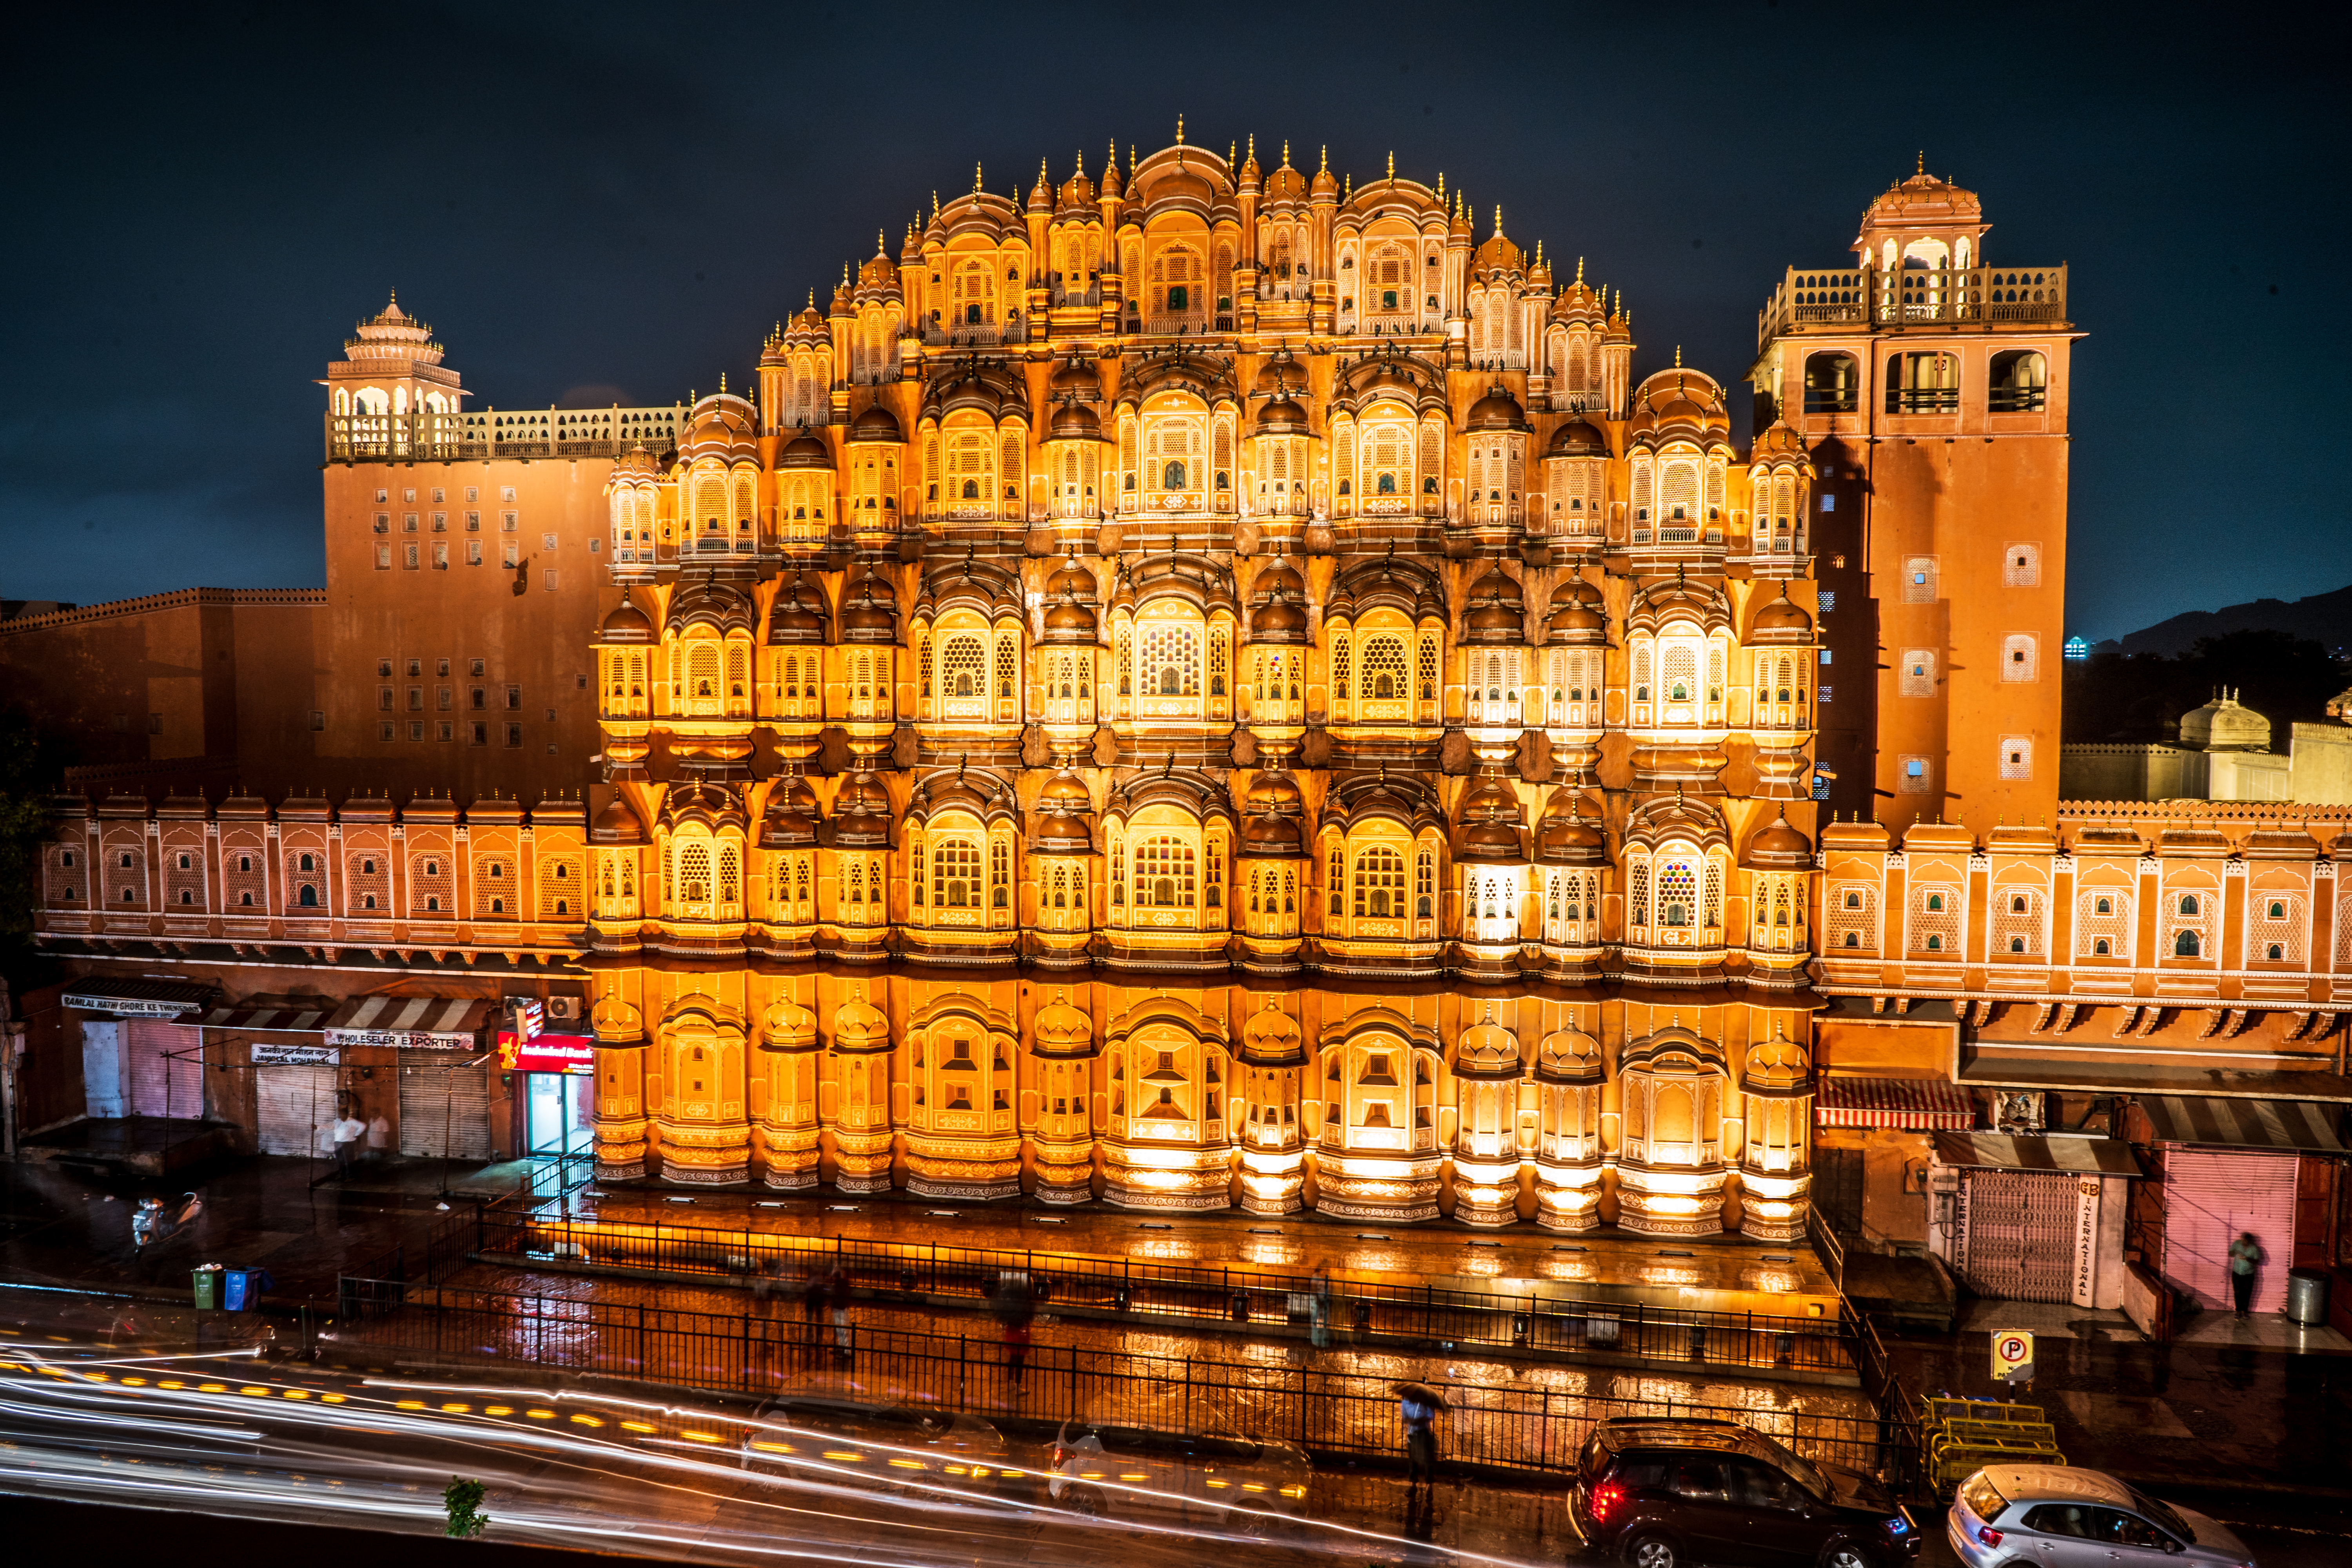
jaipur, ancient, architecture, asia, asian, attraction, beautiful, building, city, colorful, concepts, culture, destination, dome, exotic, facade, famous, front, harem, hawa, historic, historical, india, indian, journey, landmark, mahal, maharajah, maharani, mughal, north, palace, pink, rajasthan, rajput, red, sightseeing, sky, sultan, tourism, tourist, town, traditional, travel, trip, vacation, voyage, window, winds, night, metropolis, tourist attraction, cloud, reflection, historic site, evening, cityscape, history, basilica, monument, hotel